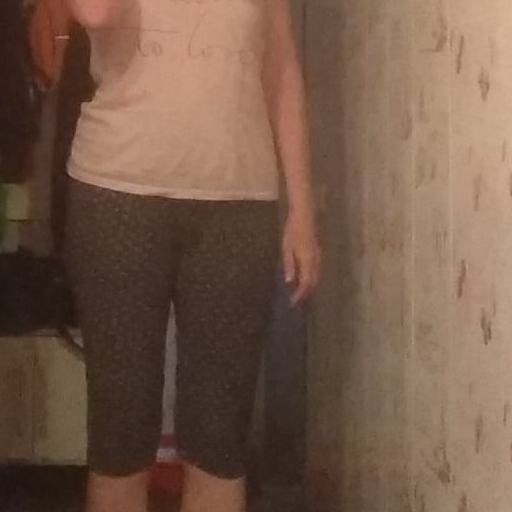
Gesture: no_gesture